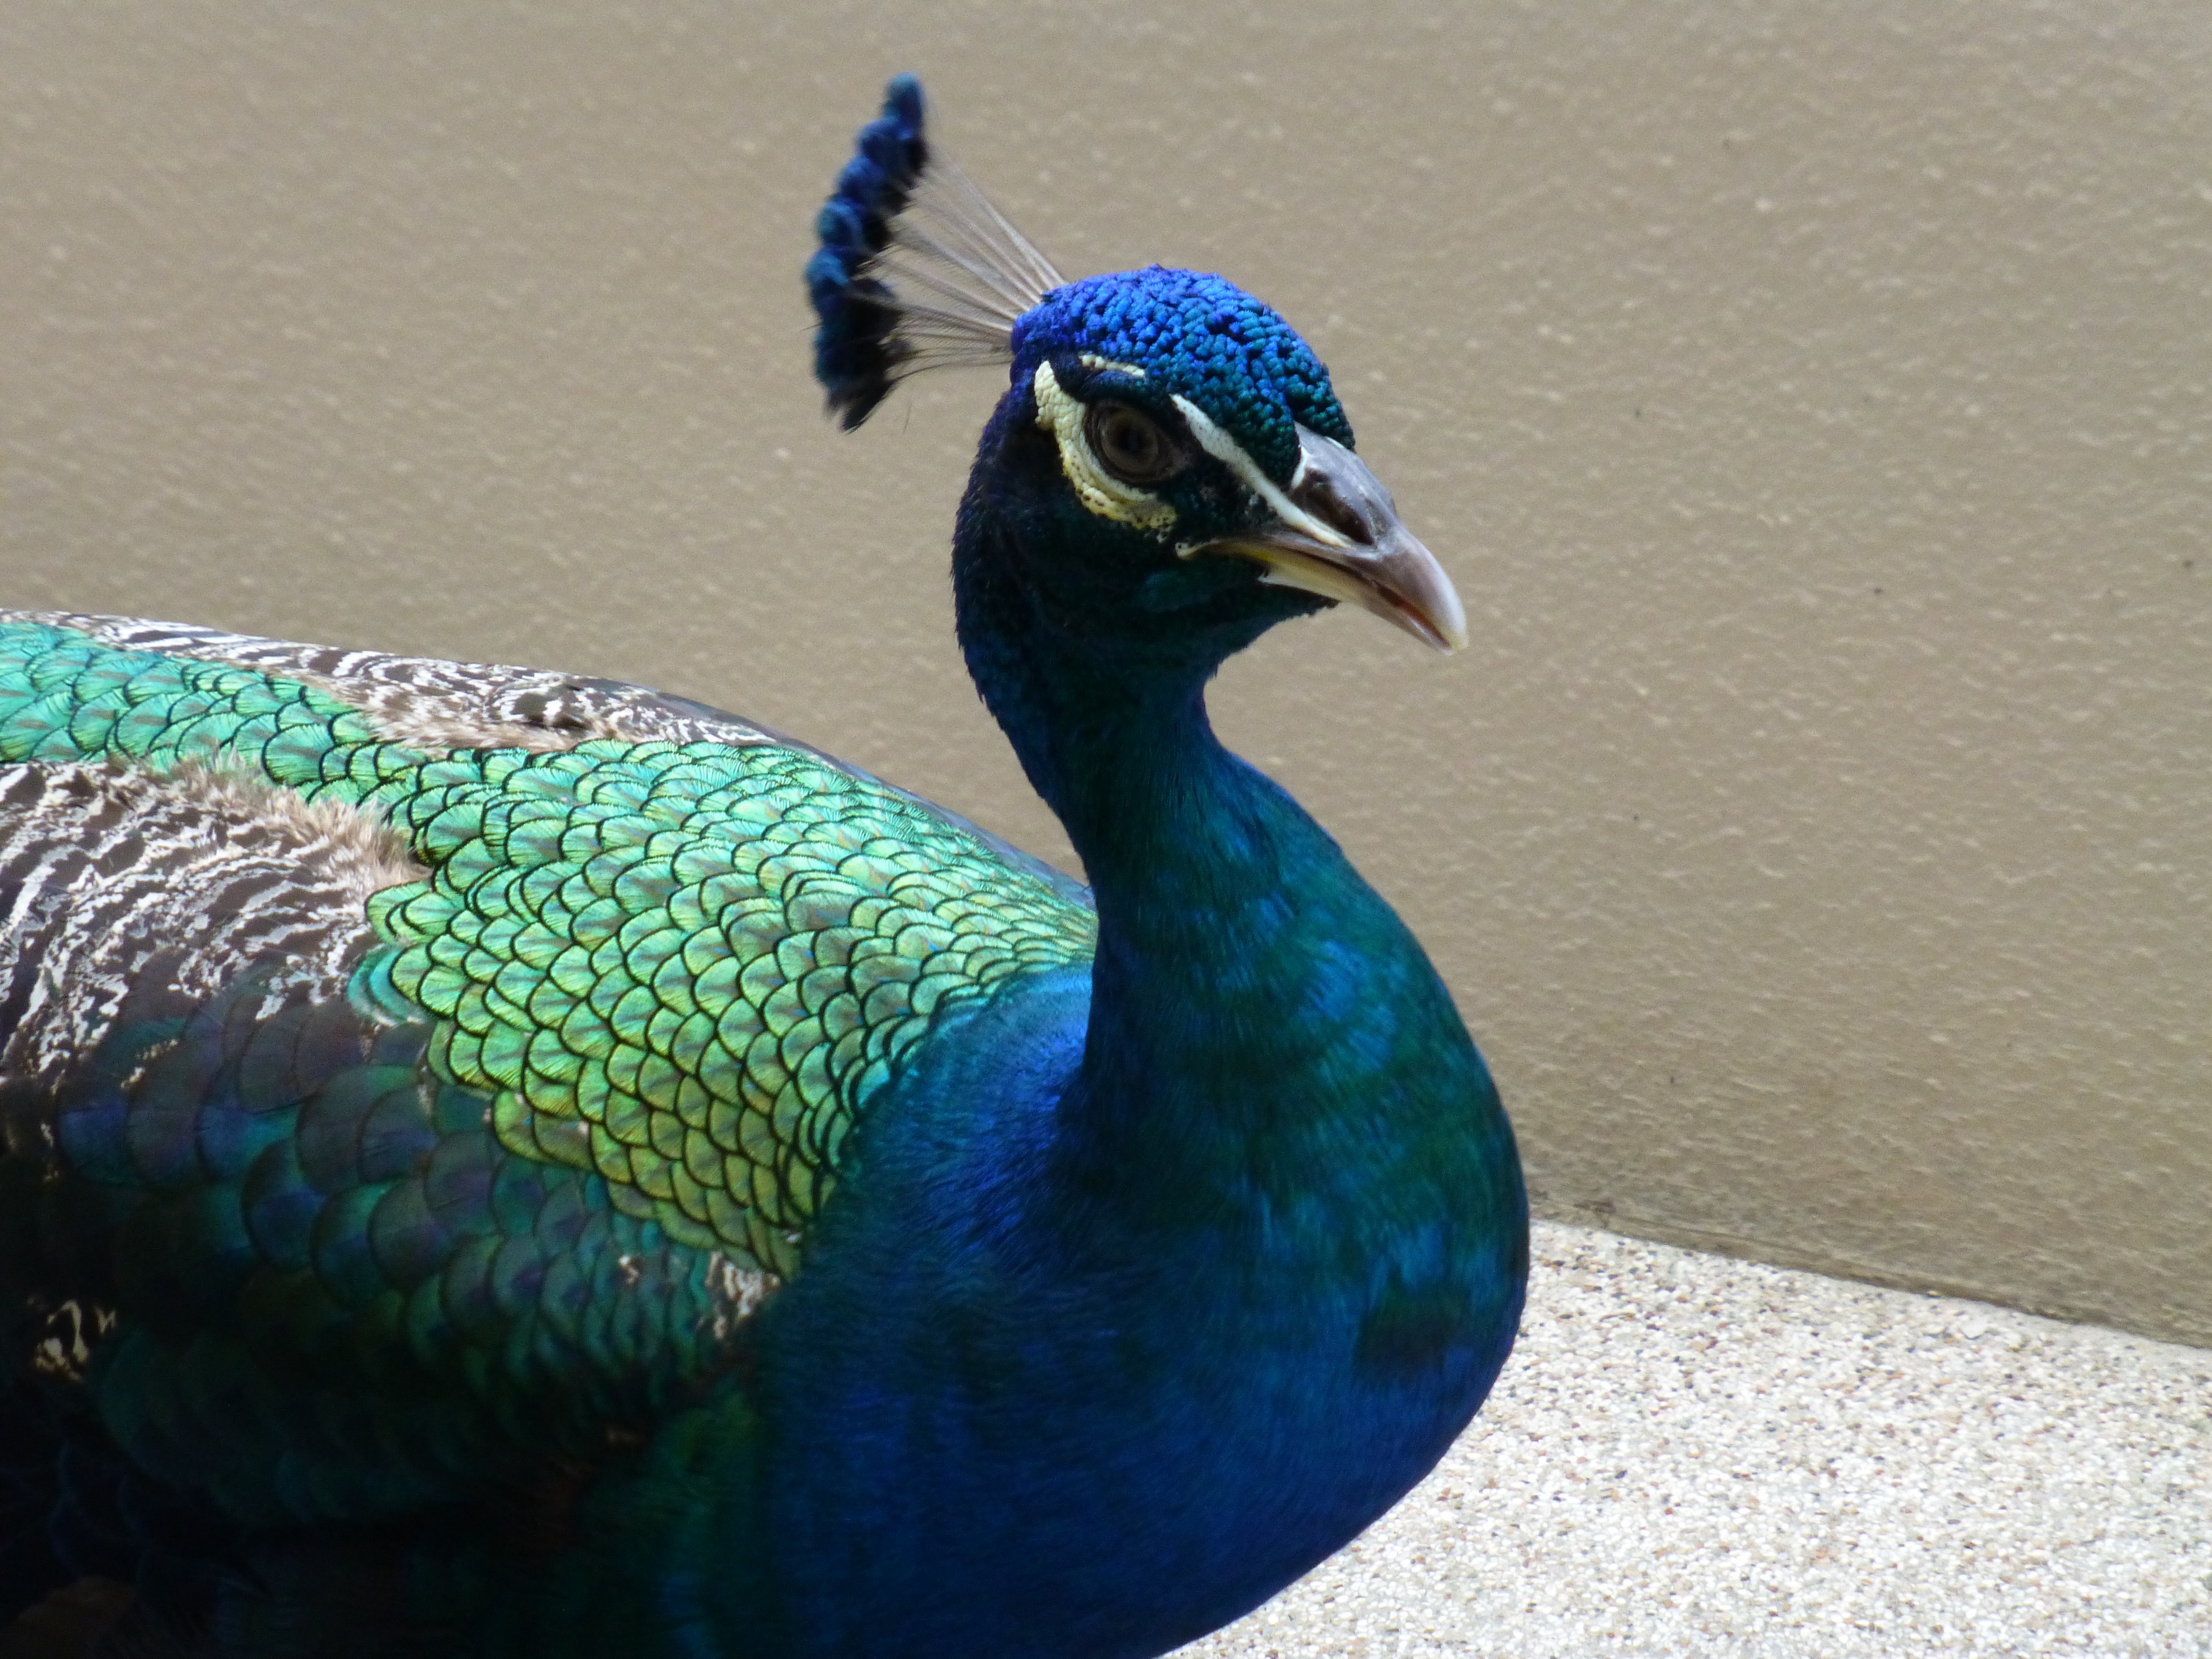
bird, wing, beak, blue, fauna, peacock, blue bird, vertebrate, peafowl, egret